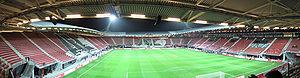
Le AFAS Stadion est un stade de football situé à Alkmaar, aux Pays-Bas.